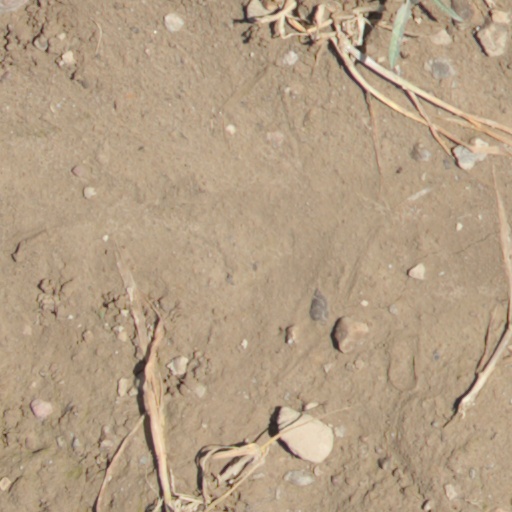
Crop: wheat